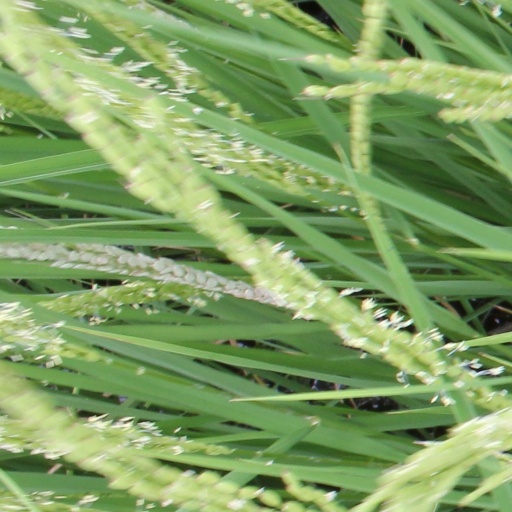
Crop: rice